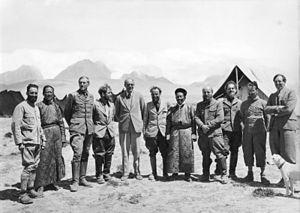
L'expédition allemande au Tibet de 1938-1939, en allemand Deutschen Tibet-Expedition Ernst Schäfer est la première expédition allemande officielle à pénétrer au Tibet et atteindre Lhassa. Dirigée par le scientifique Ernst Schäfer, elle est placée sous le patronage du Reichsführer-SS Heinrich Himmler et l'égide nominale de l'Institut d'anthropologie raciale Ahnenerbe. Elle se déroule de mai 1938 à août 1939. Elle est composée, outre de Schäfer, de Edmund Geer, Ernst Krause, Karl Wienert et Bruno Beger.